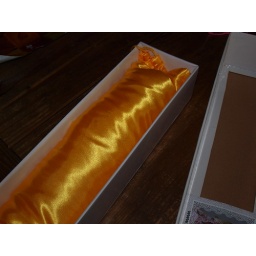
who is hiding for us... she is hiding in her sleeping bag